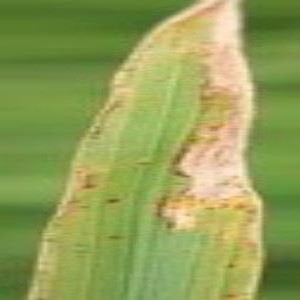
Disease: Bacterialblight